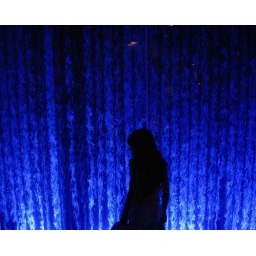
Spitfire against a wall of blue bubbly water at the Royal Tyrell Museum, Drumheller, AB